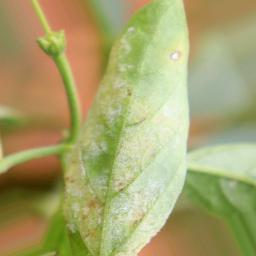
Label: powdery mildew